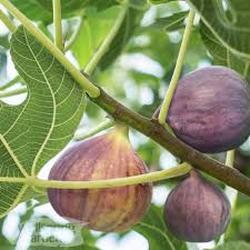
Label: Fig